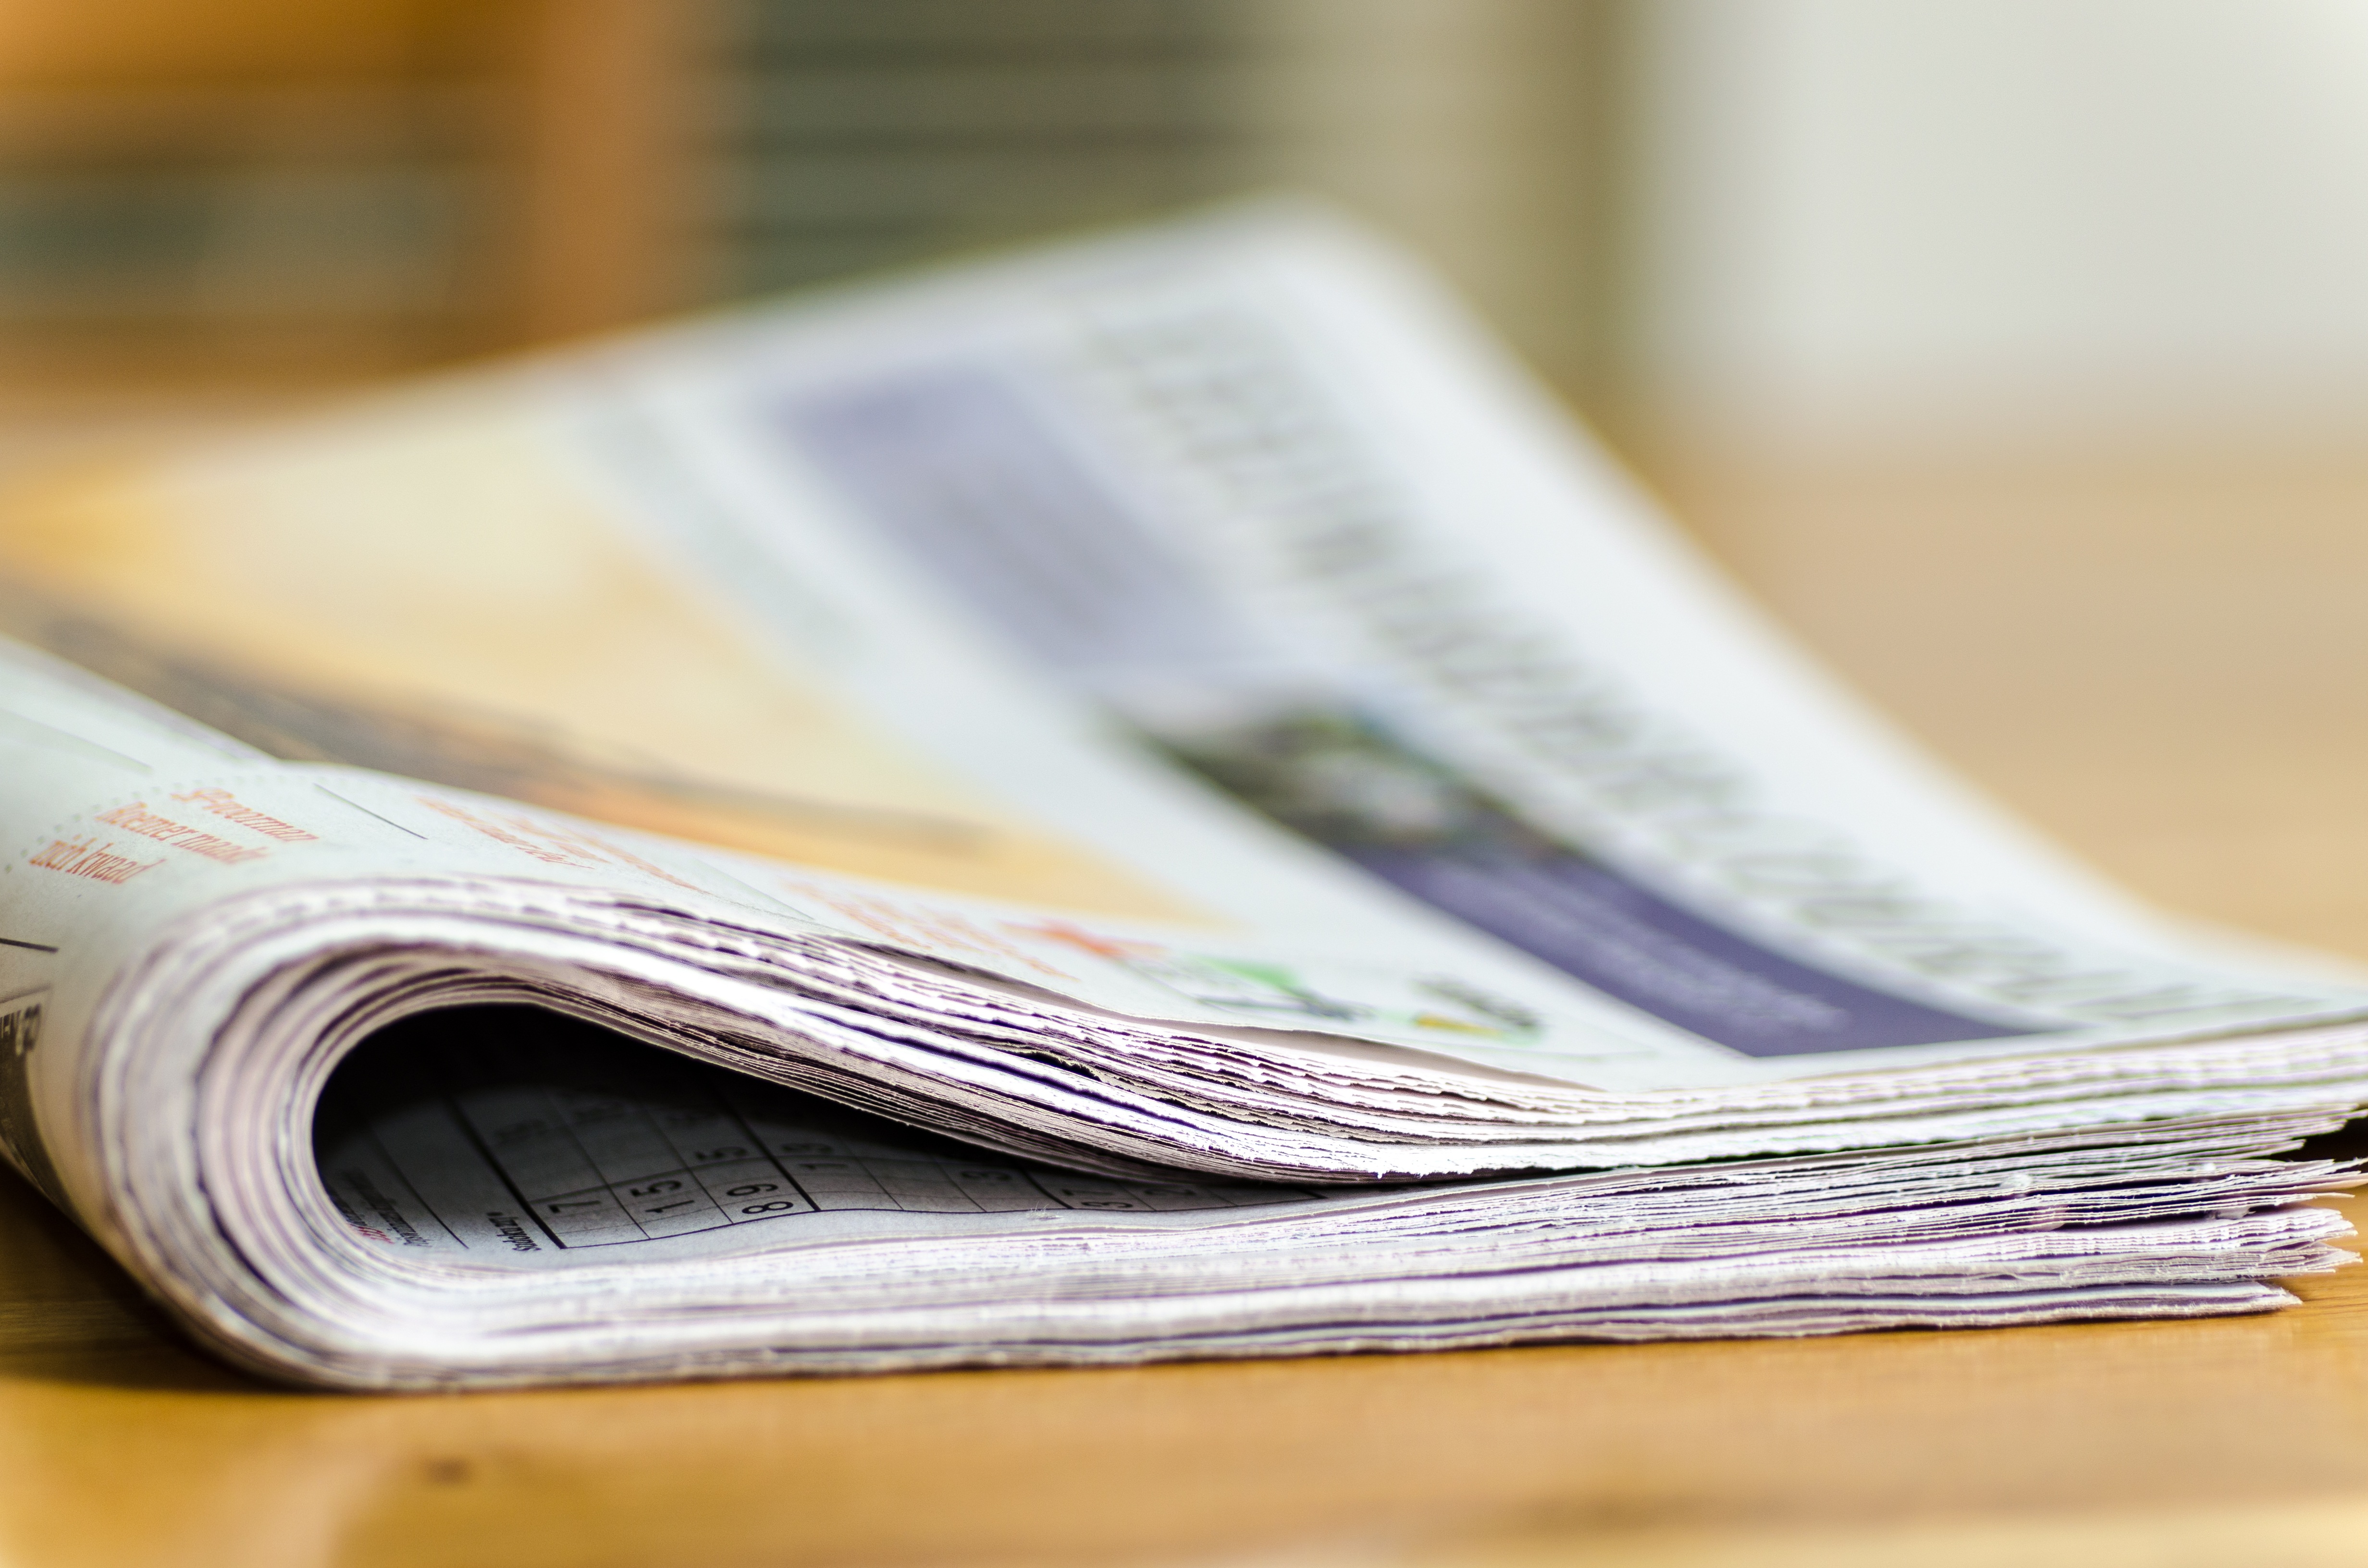
writing, newspaper, money, paper, close up, brand, cash, press, currency, document, news, daily newspaper, newspapers, leeuwarder courant